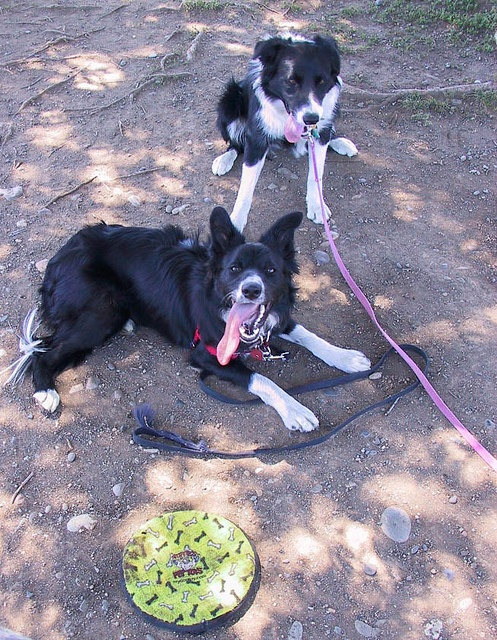
Two dogs sit in an outdoor dirt patch.
Two black and white dogs wait with their leashes attached, one with his tongue hanging out of his mouth.
Two dogs are standing around waiting for food to get on the plate.
Two black and white dogs on leashes next to a frisbee.
A pair of border collies rest in the shade with their dog toy nearby.